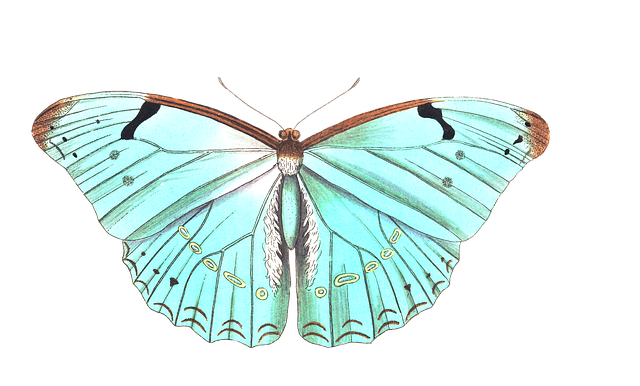
Label: butterfly